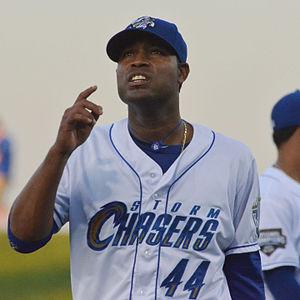
Sugar Ray Marimón est un lanceur droitier de baseball jouant en 2016 pour le club KT Wiz de l'Organisation coréenne de baseball en Corée du Sud.